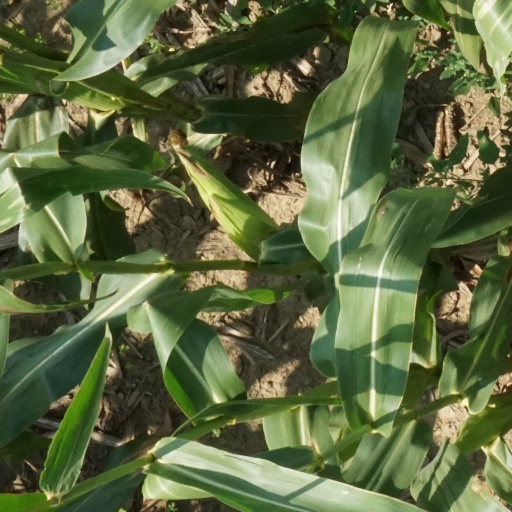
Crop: maize; corn